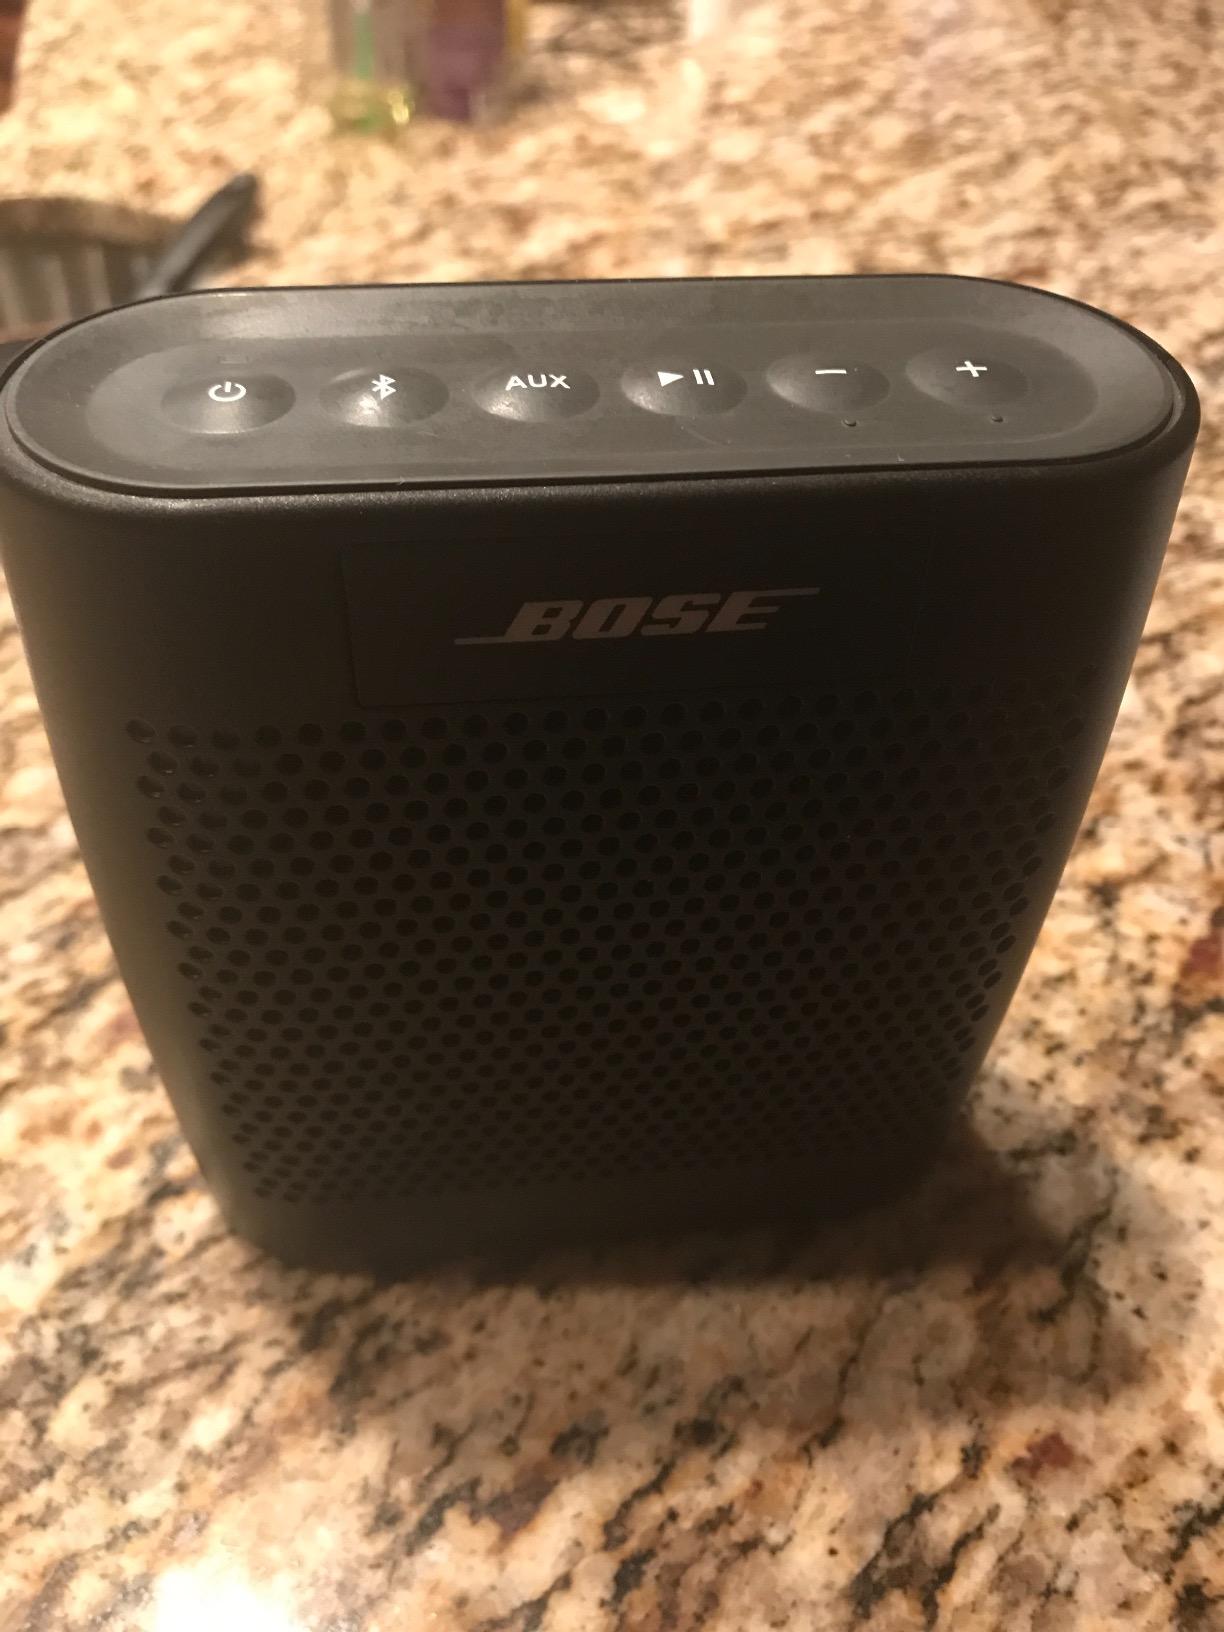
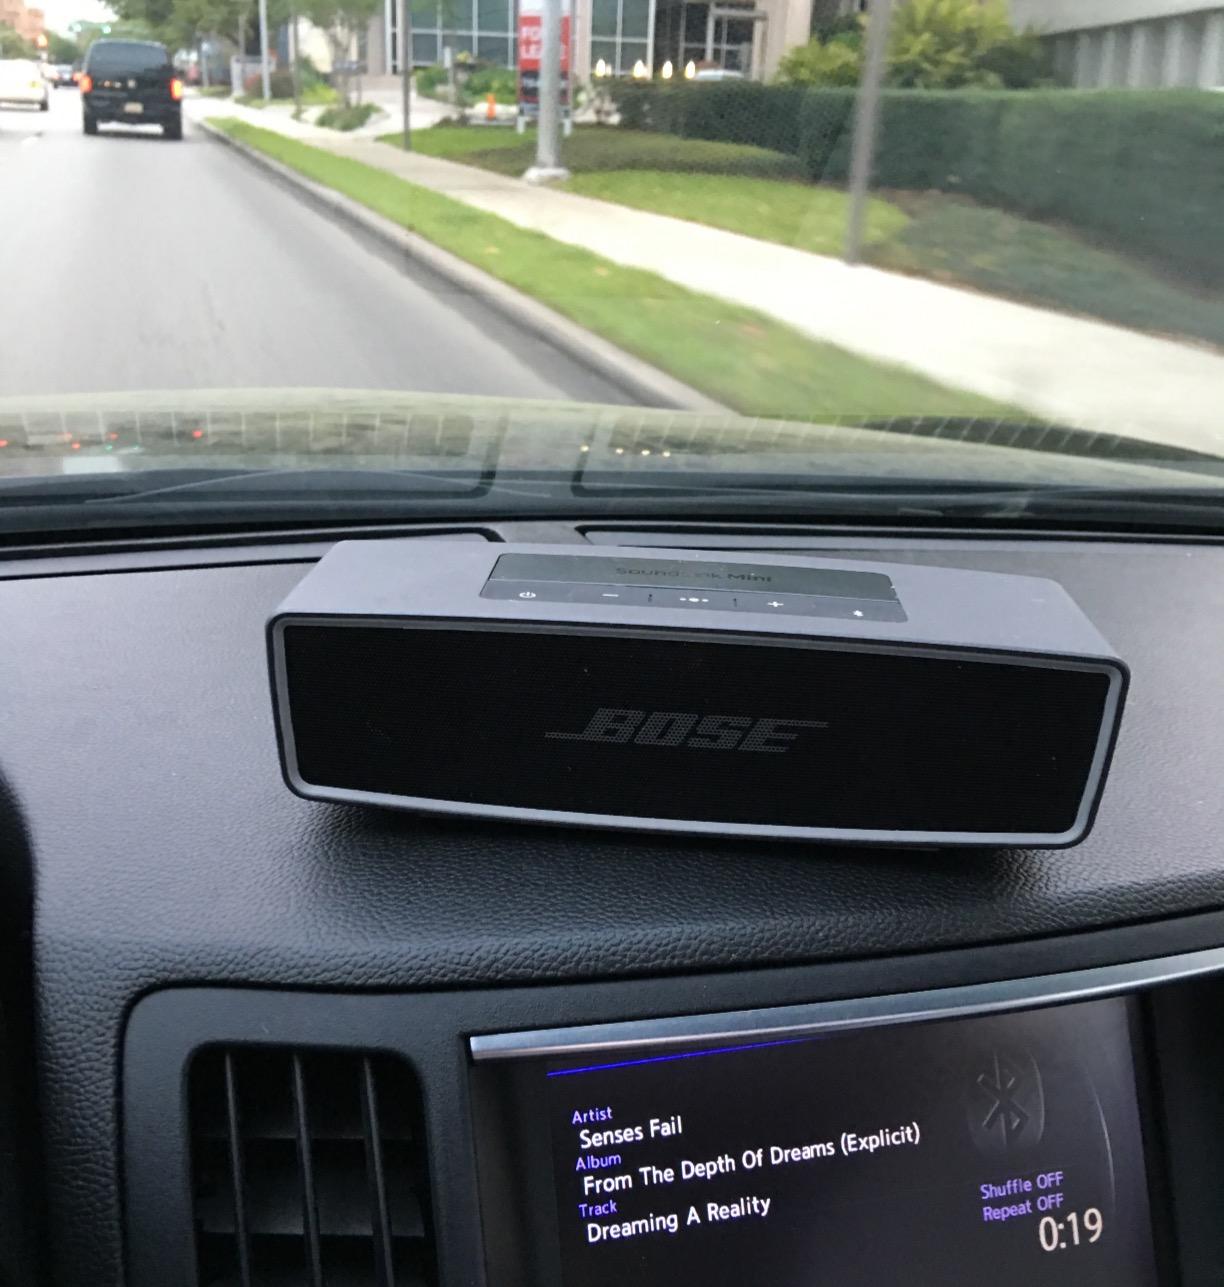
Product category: speaker
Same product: no